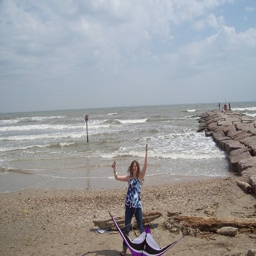
A woman with arms in the air on the beach

A woman in a blue shirt holding a kite on a beach.
A woman is holding a kite on the beach shore.
A woman holding a kite string in front of the jetty.
A woman on the beach area with a kite in front of her and people on the rock jetty behind her in the far distance.